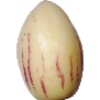
Label: Pepino 1